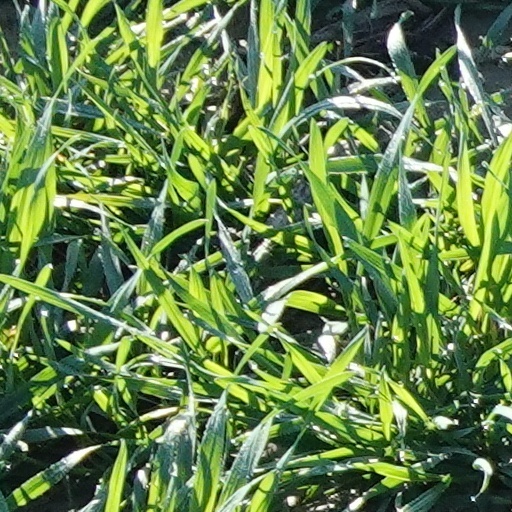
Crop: wheat